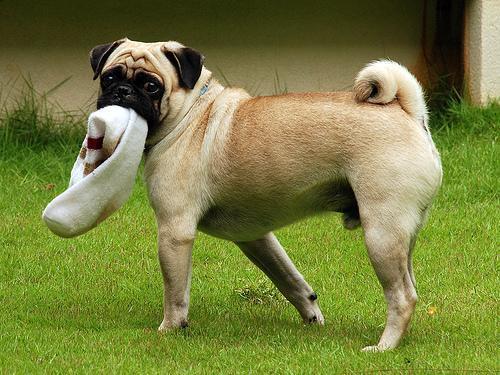
pug